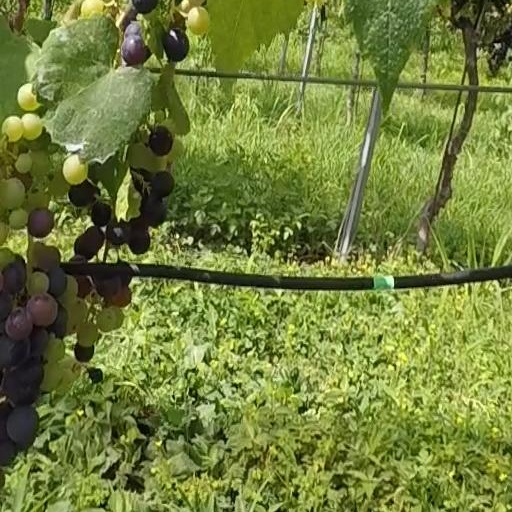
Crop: grape